Thangalaan

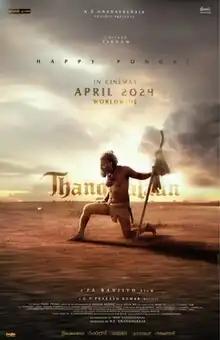
Theatrical release poster

Thangalaan is a 2024 Indian Tamil-language action adventure film directed by Pa. Ranjith, who co-wrote the script with Tamil Prabha and Azhagiya Periyavan. It is produced by K. E. Gnanavel Raja under Studio Green. The film stars Vikram in five roles, along with Pasupathy, Malavika Mohanan, Parvathy Thiruvothu, Daniel Caltagirone, and Hari Krishnan in the supporting role. During the British Raj era, a fierce tribal leader sets out to stop an apparent sorceress, after earning her wrath when assisting a British general in tracing gold in their village.